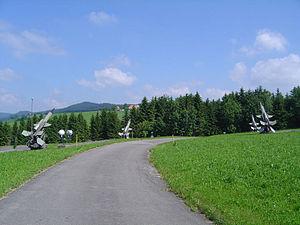
Les Forces aériennes suisses sont, avec les forces terrestres, l'une des deux branches des forces armées suisses.